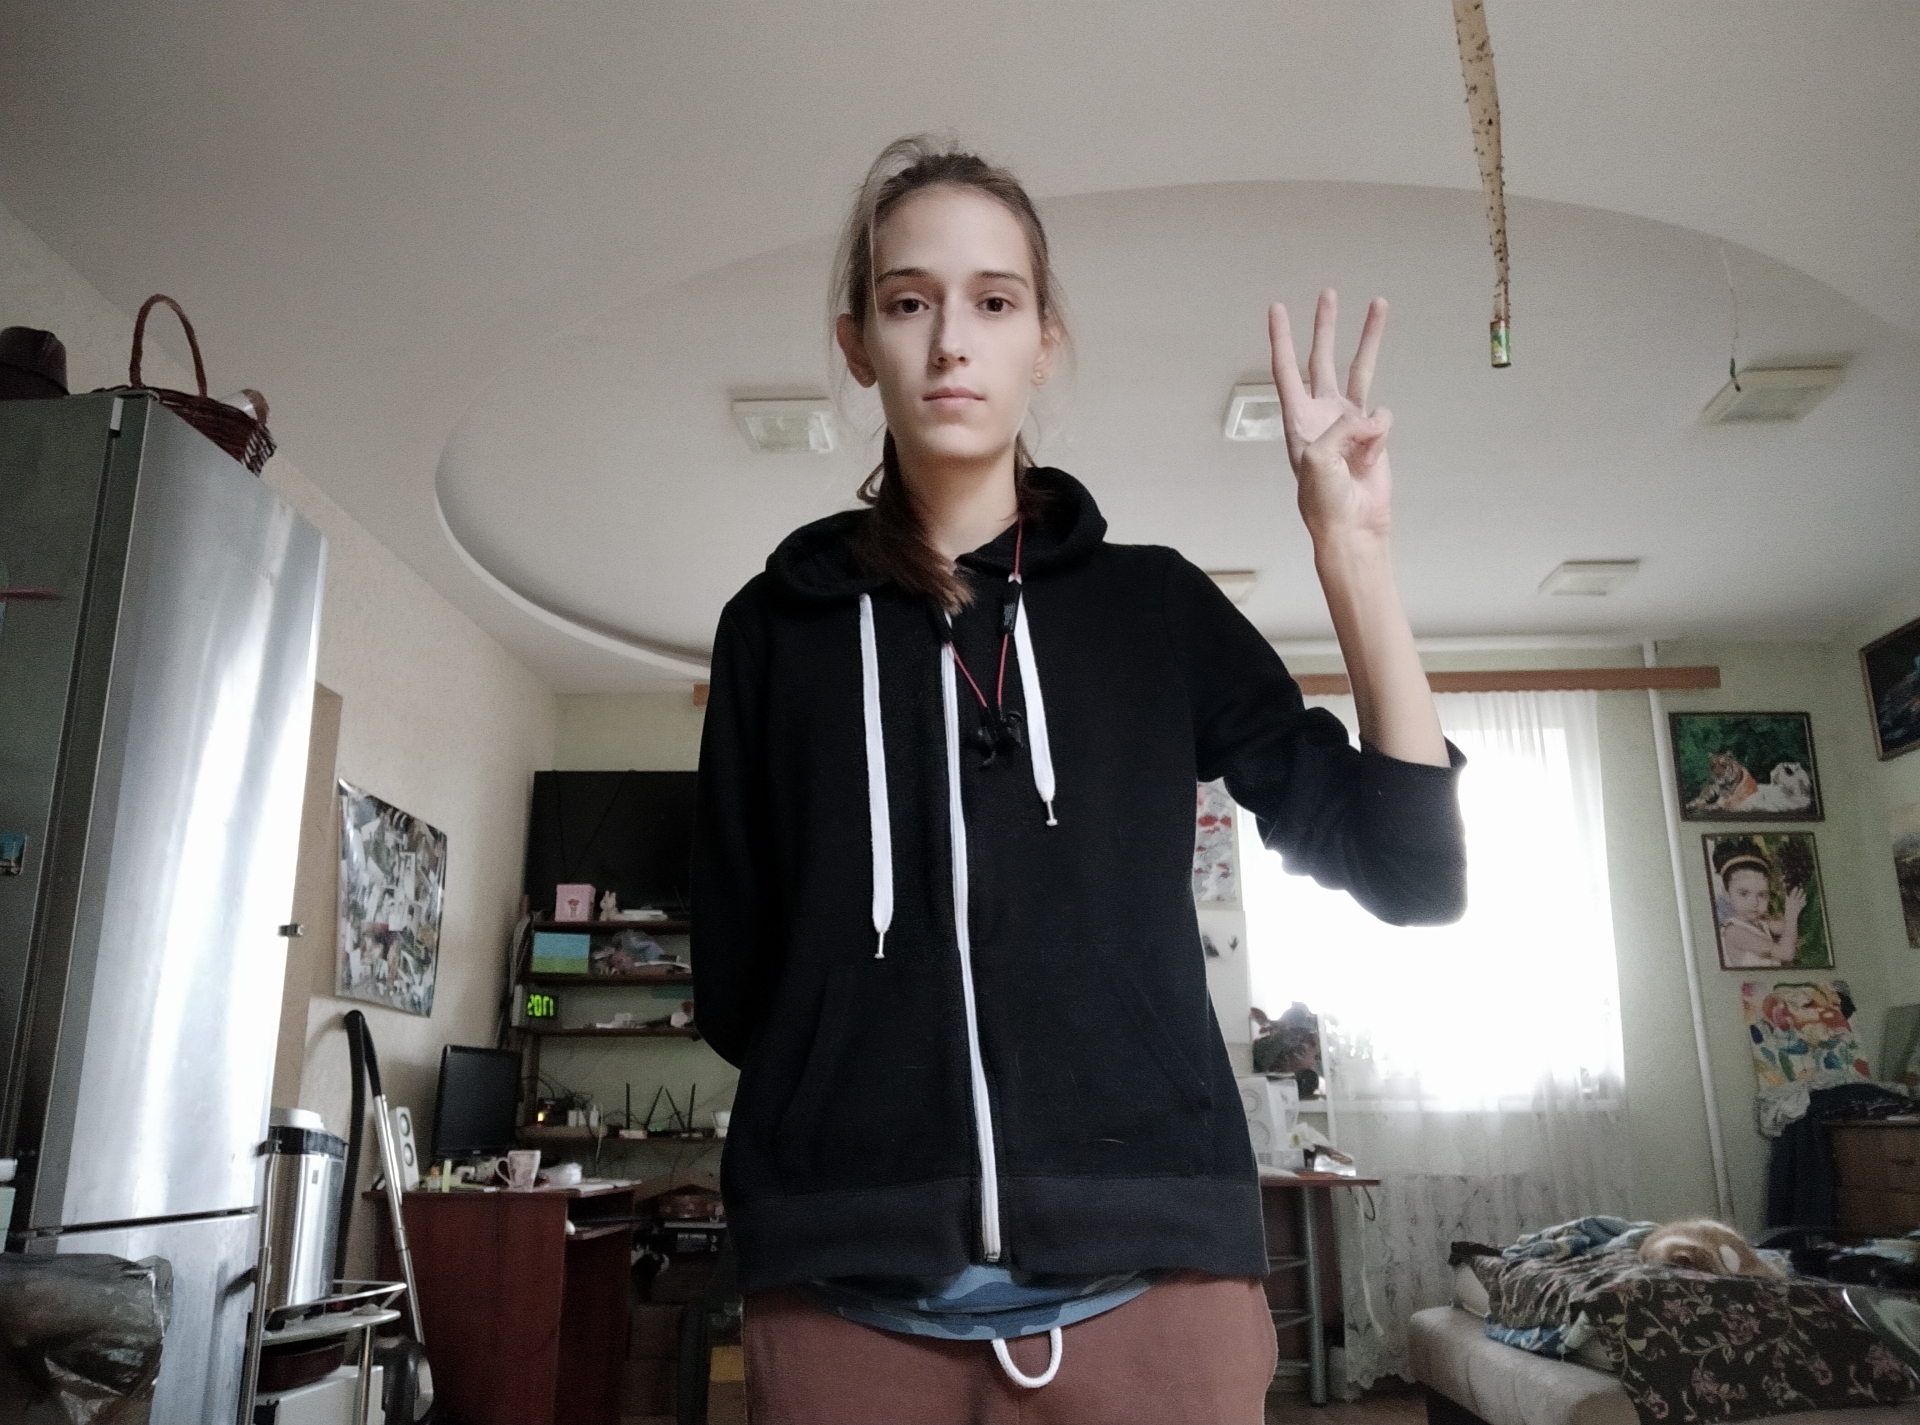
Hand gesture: three